It's Better to Be Wealthy and Healthy Than Poor and Ill

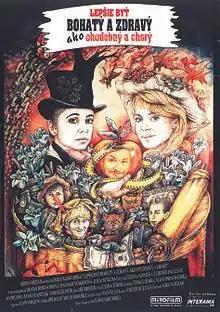

It's Better to Be Wealthy and Healthy Than Poor and Ill is a 1992 Czech film directed by Juraj Jakubisko.